Battle of Wagram

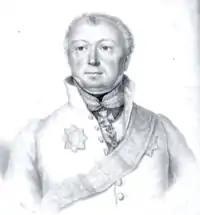
Maximilian von Wimpffen, the Army's Chief of Staff, was influential in defining the Austrian battle plan.

Intelligence received on 4 July informed the Archduke that the French had weakened their position at Pressburg, a clear sign that the enemy would launch its operations very soon. At 07:00 on 4 July, Charles wrote to his brother, Archduke John of Austria, whose secondary army was stationed near Pressburg. Charles informed John that the battle was imminent and that it "will decide the fate of our dynasty", ordering him to draw closer to the main army by marching to Marchegg, adding that John should leave behind "all baggage and impedimenta". As chance would have it, heavy thunderstorms delayed delivery of the message, which only got to Archduke John 23 hours later.